I. K. Taimni

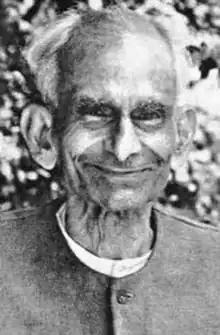

I. K. Taimni (Iqbal Kishen Taimni, 1898–1978) was a professor of chemistry at the Allahabad University in India, and an influential scholar in the fields of Yoga and Indian philosophy. He was a leader of the Theosophical Society. Taimni authored a number of books on Eastern Philosophy, including a modern interpretation of Patanjali's Yoga Sutras.